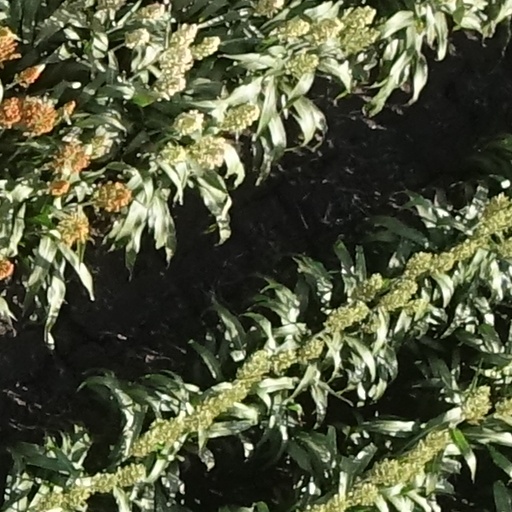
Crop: sorghum